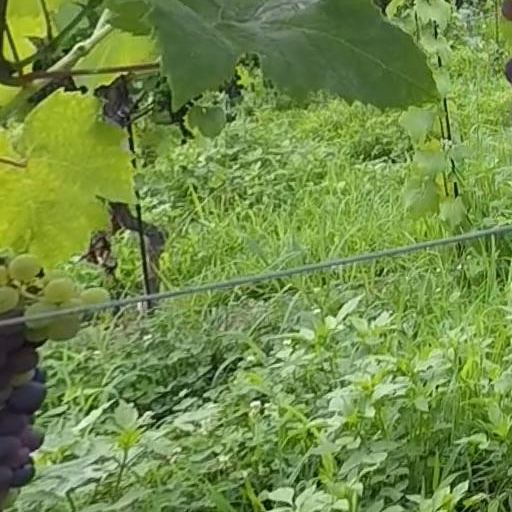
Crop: grape